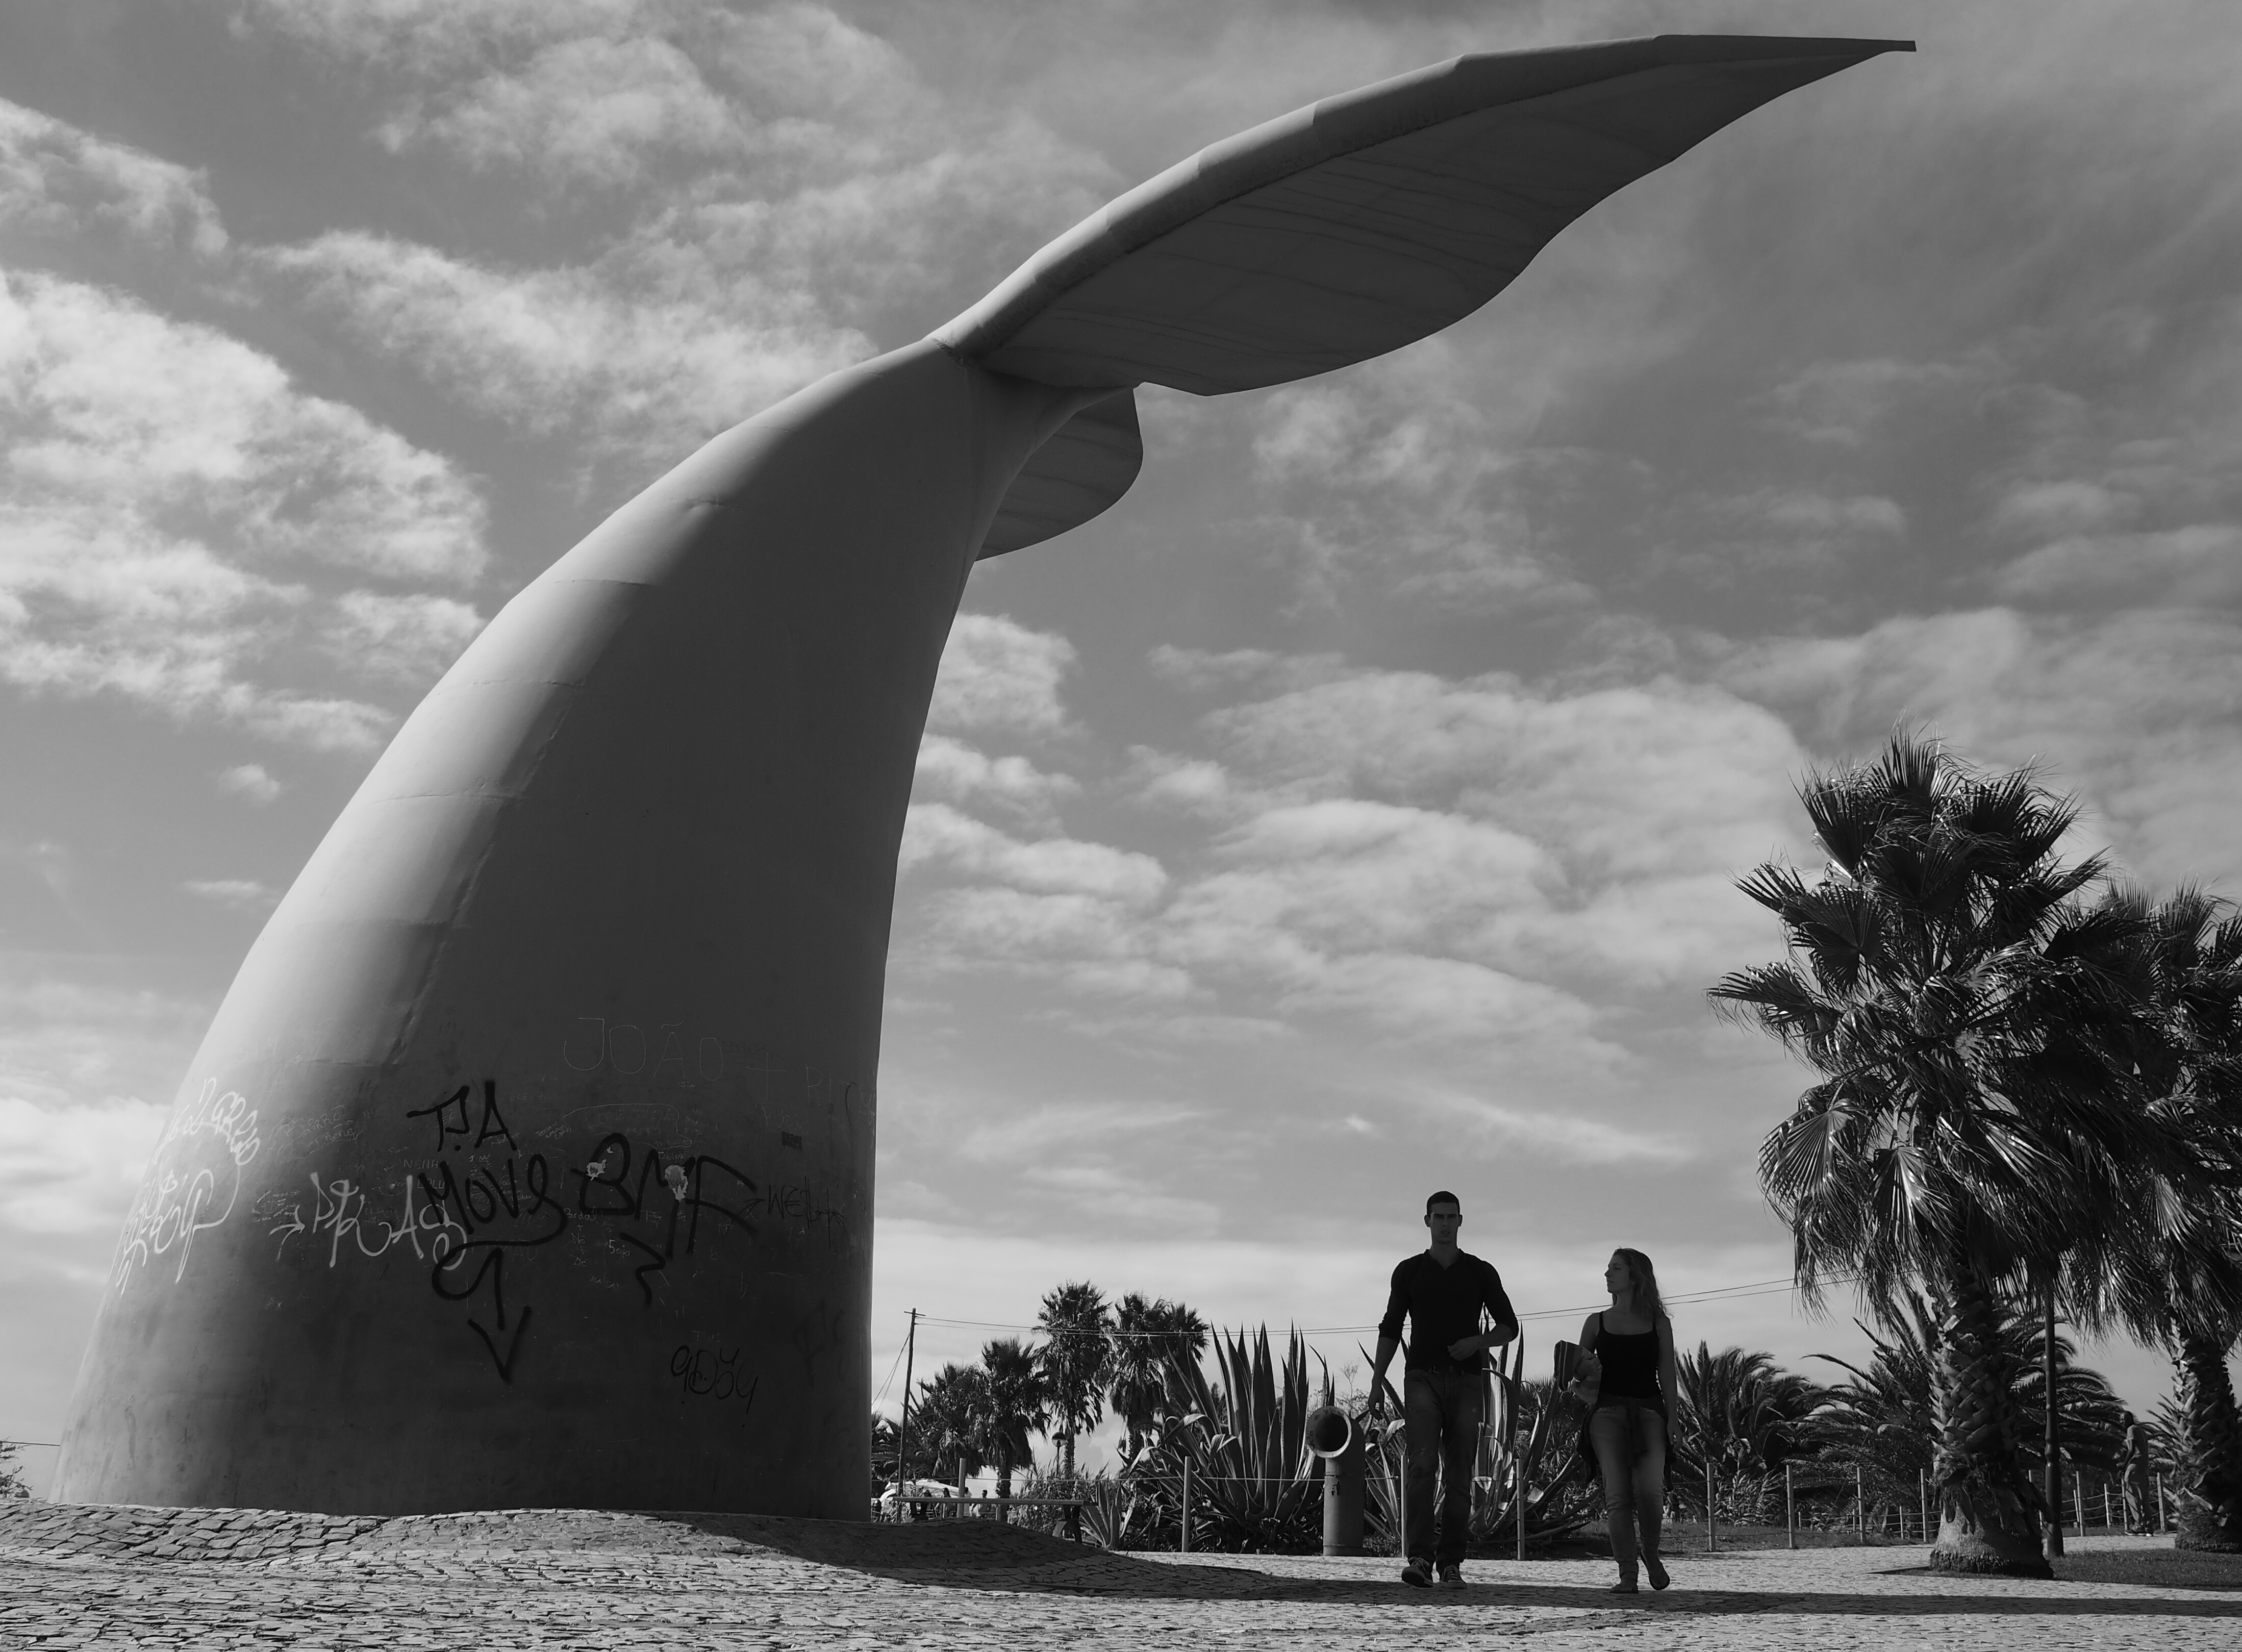
creative, cloud, black and white, people, white, street, photography, wind, urban, monument, social, statue, lens, black, monochrome, streetphotography, bw, blackandwhite, sculpture, blackwhite, streets, candid, best, moments, public, em5, olympus, photograph, prime, pretoebranco, rua, omd, streetphoto, whale, 17mm, moment, unposed, decisive, pretobranco, preto, omdem5, sp, pb, inpublic, fotografiaderua, streetmoments, lavinha, monochrome photography, atmosphere of earth